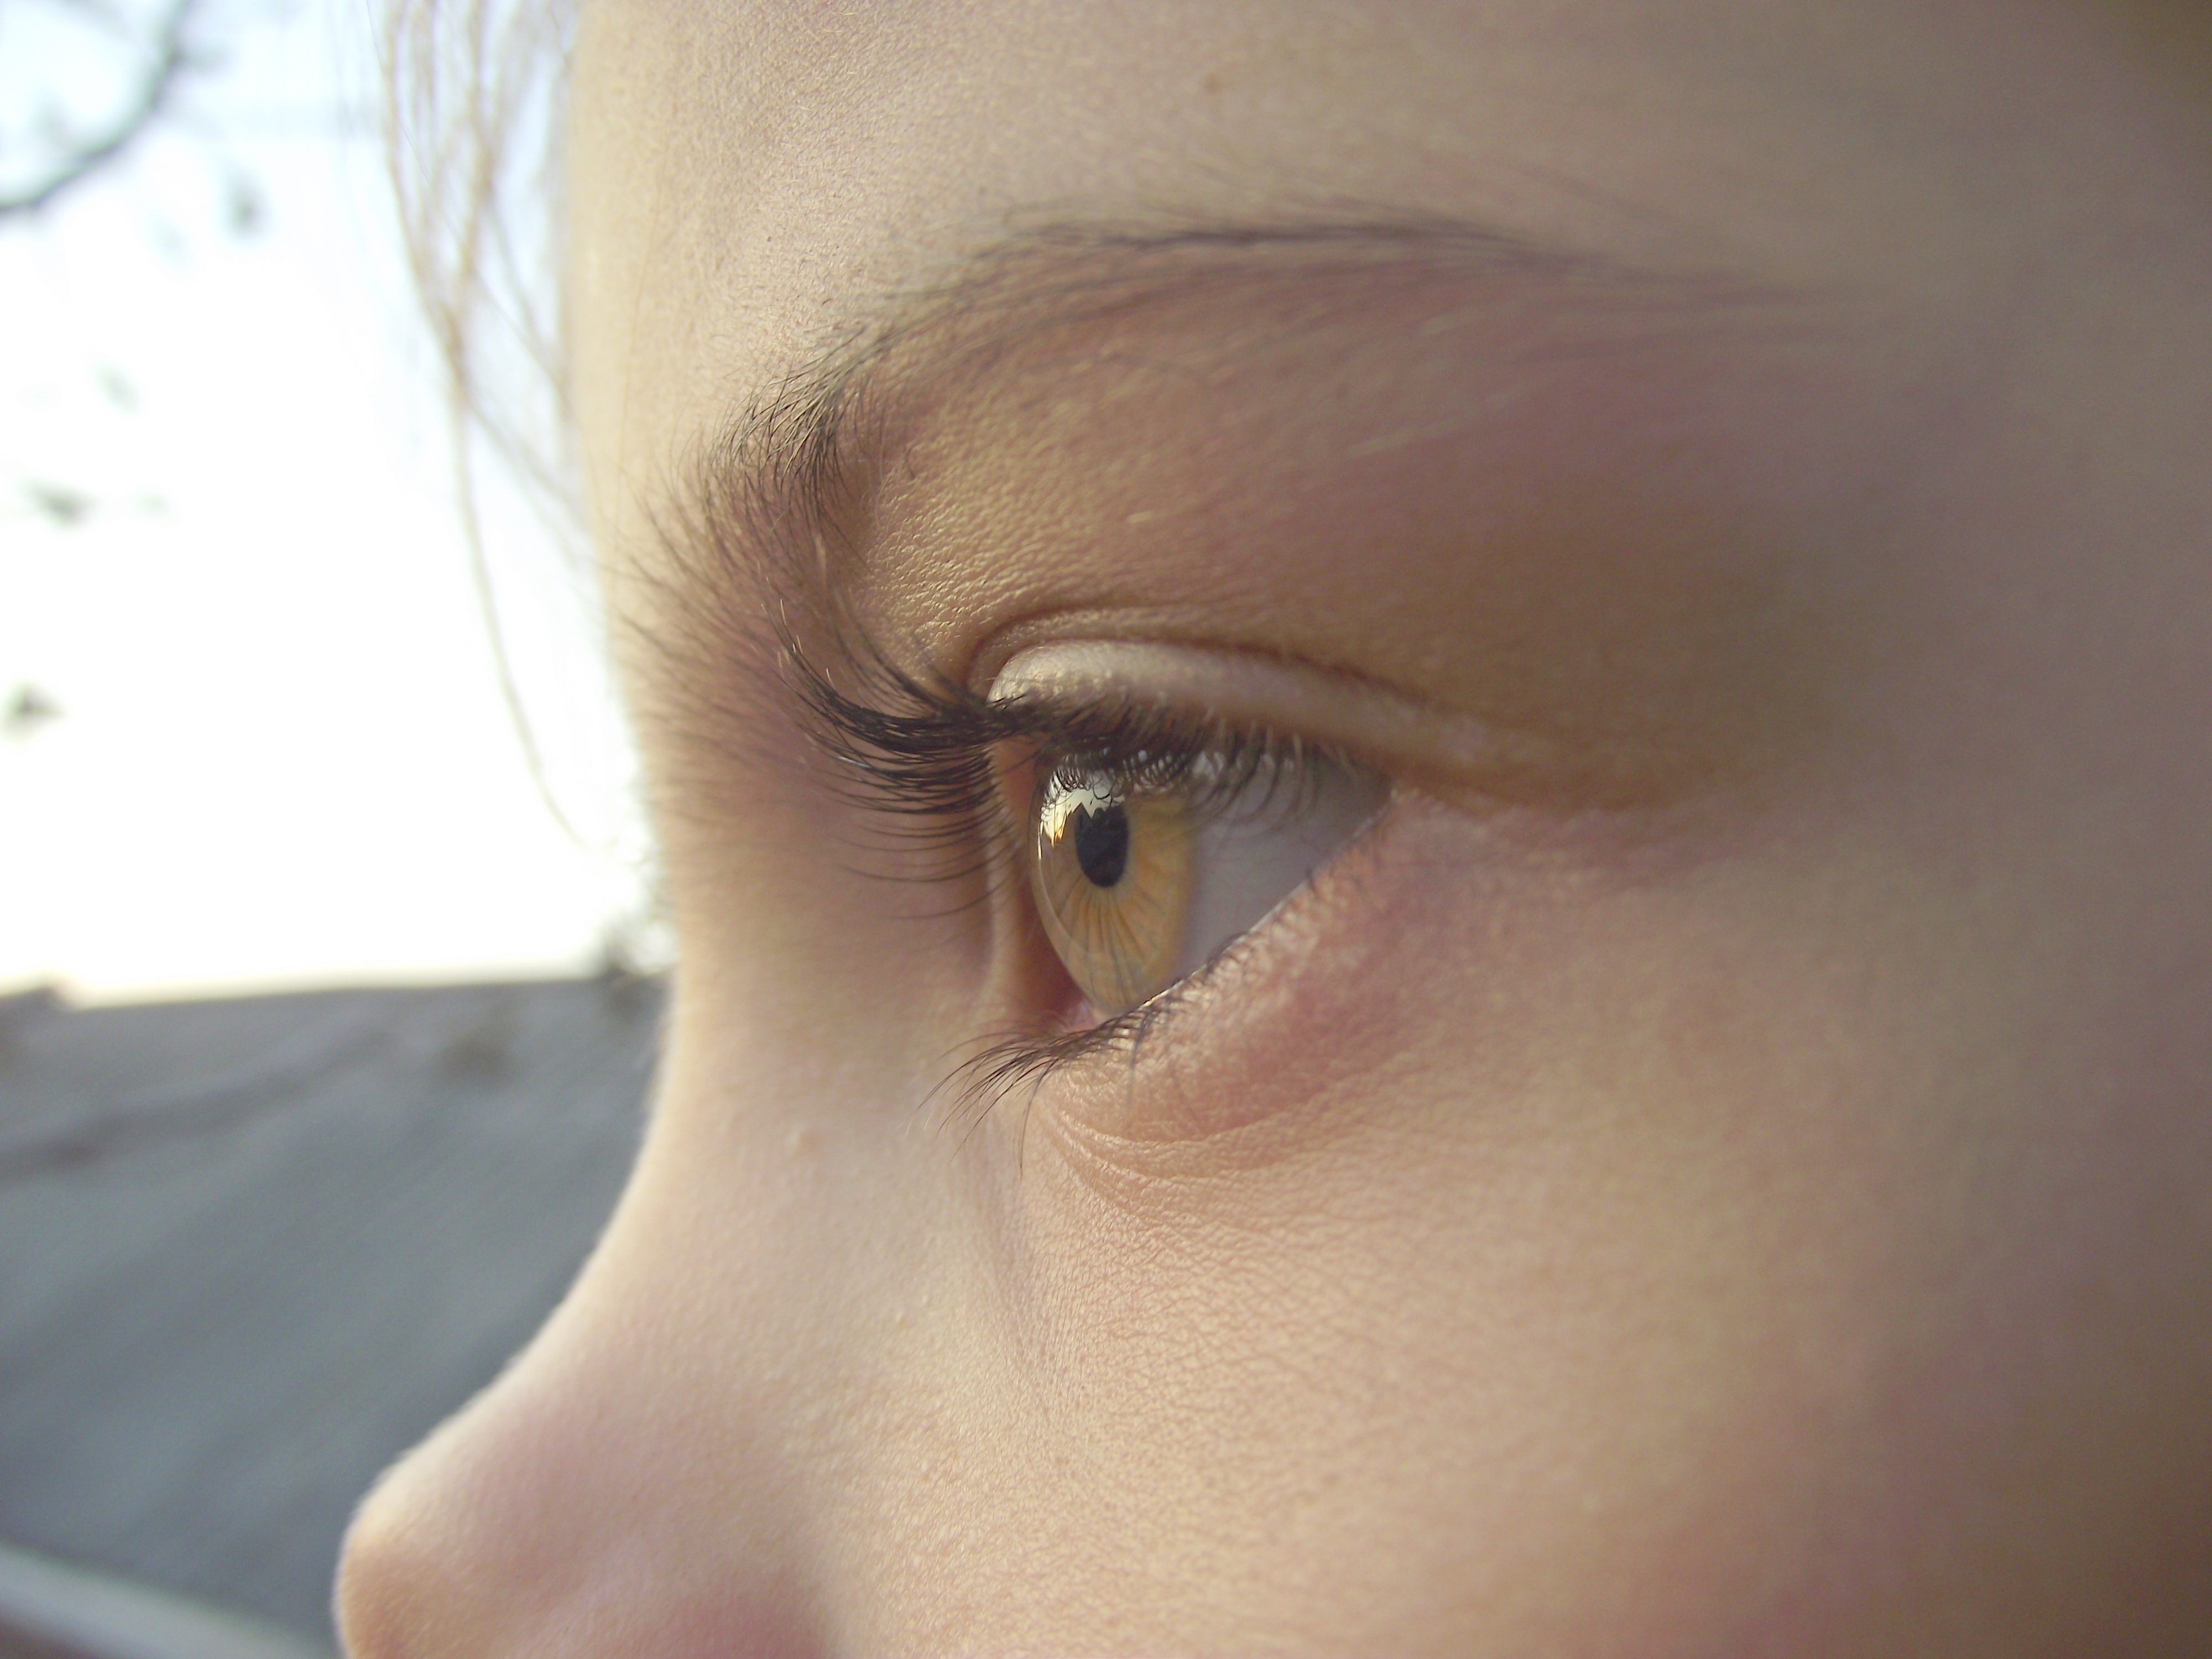
watch, girl, photography, young, ear, lip, eyebrow, mouth, eyelash, close up, human body, face, nose, cheek, eye, head, skin, beauty, organ, facial, forehead, eyelash extensions